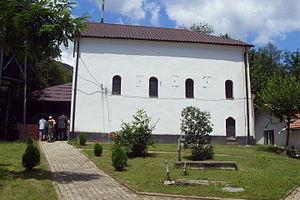
Dobrochté est un village du nord-ouest de la Macédoine du Nord, situé dans la municipalité de Téartsé. Le village comptait 3549 habitants en 2002. Il est majoritairement albanais.